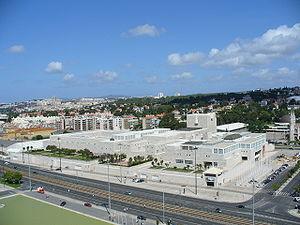
Belém est un quartier de Lisbonne situé à 6 km à l'ouest du centre actuel de la ville et à 2 km à l'ouest du pont du 25 avril. Son nom vient d'une déformation au cours du temps de « Bethléem ». Belém correspond à deux paroisses de Lisbonne, la paroisse de Santa Maria de Belém et de São Francisco Xavier.